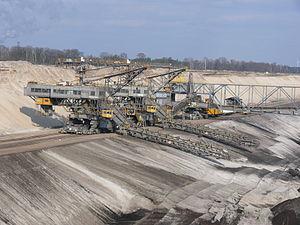
Le bassin minier de Lusace désigne la zone d'extraction de lignite au sud-est du Brandebourg et au nord-est de la Saxe en Allemagne ainsi qu'à l'ouest de la voïvodie de Lubusz en Pologne. Les mines à ciel ouvert de Nochten, Reichwalde, Welzow-Süd et Jänschwalde sont aujourd'hui encore exploitées. Le lignite est ensuite utilisé dans les centrales électriques de Jänschwalde, Schwarze Pumpe et Boxberg et les centrales thermiques de Berlin-Klingenberg et Chemnitz. La puissance générée par les centrales est d'environ 8 000 mégawatts.